Don Geiss, America and Hope

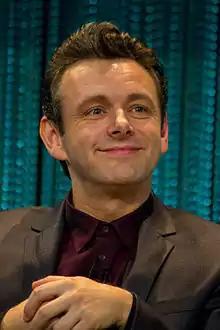
Michael Sheen, a caucasian male in his mid-40s with dark hair, wears a black suit and burgundy shirt.

"Don Geiss, America and Hope" was directed by series first assistant director Stephen Lee Davis, and written by Jack Burditt and Tracey Wigfield. This was Burditt's first written episode for the season, as he had moved to Los Angeles, California, to become a staff writer on the CBS comedy show "The New Adventures of Old Christine". Overall, this was Burditt's twelfth writing credit. This was Wigfield's third writing credit, and was Davis's first directed episode. "Don Geiss, America and Hope" originally aired in the United States on March 18, 2010, on NBC as the fifteenth episode of the show's fourth season and the 73rd overall episode of the series. This episode of "30 Rock" was filmed on January 25 and January 27, 2010.